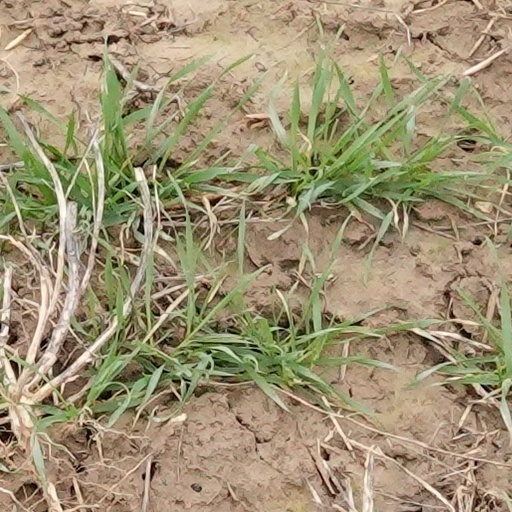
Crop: wheat